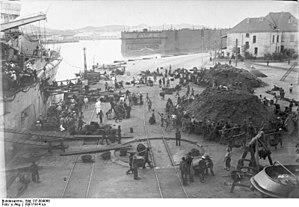
Le SMS Iltis est une canonnière célèbre de la marine impériale allemande qui fut mise à l'eau le 4 août 1898 et servit en Extrême-Orient.
L'empire colonial allemand fut fondé après l'unification de la nation allemande en 1871 et la naissance de l'Empire allemand. Il cessa d'exister après la Première Guerre mondiale.